Corpse decomposition

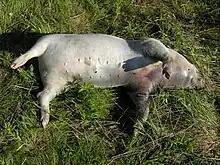
A bloated pig carcass

At this stage, the microorganisms residing in the digestive system begin to digest the tissues of the body, excreting gases that cause the torso and limbs to bloat, and producing foul-smelling chemicals including putrescine and cadaverine. Cells in tissues break down and release hydrolytic enzymes, and the top layer of skin may become loosened, leading to skin slippage. Decomposition of the gastrointestinal tract results in a dark, foul-smelling liquid called "purge fluid" that is forced out of the nose and mouth due to gas pressure in the intestine. The bloat stage is characterized by a shift in the bacterial population from aerobic to anaerobic bacterial species.